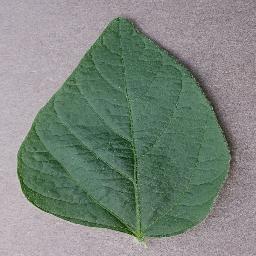
Label: Soybean___healthy